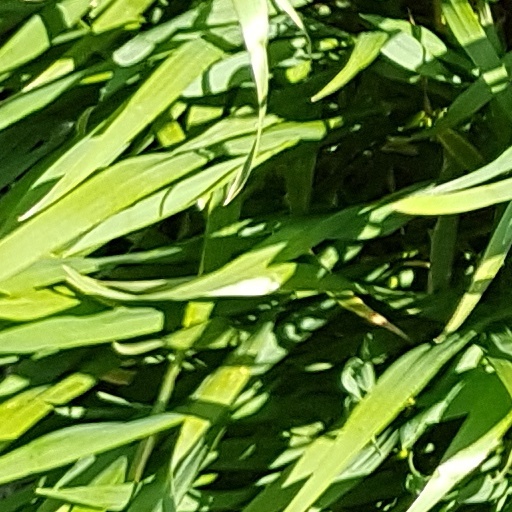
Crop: wheat